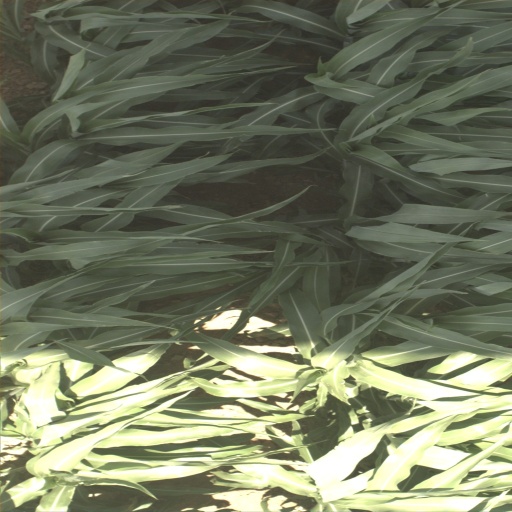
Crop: sorghum